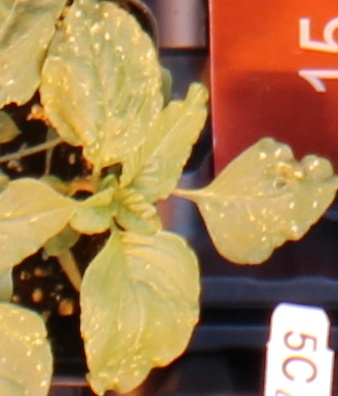
Label: Redroot Pigweed